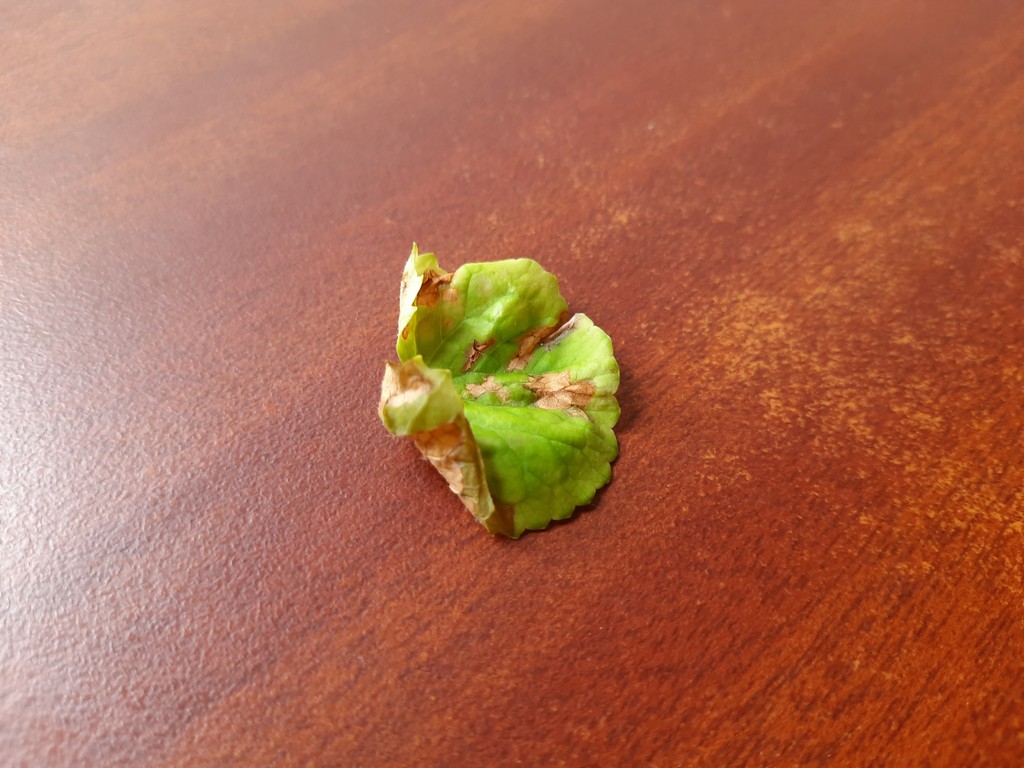
Label: Unhealthy